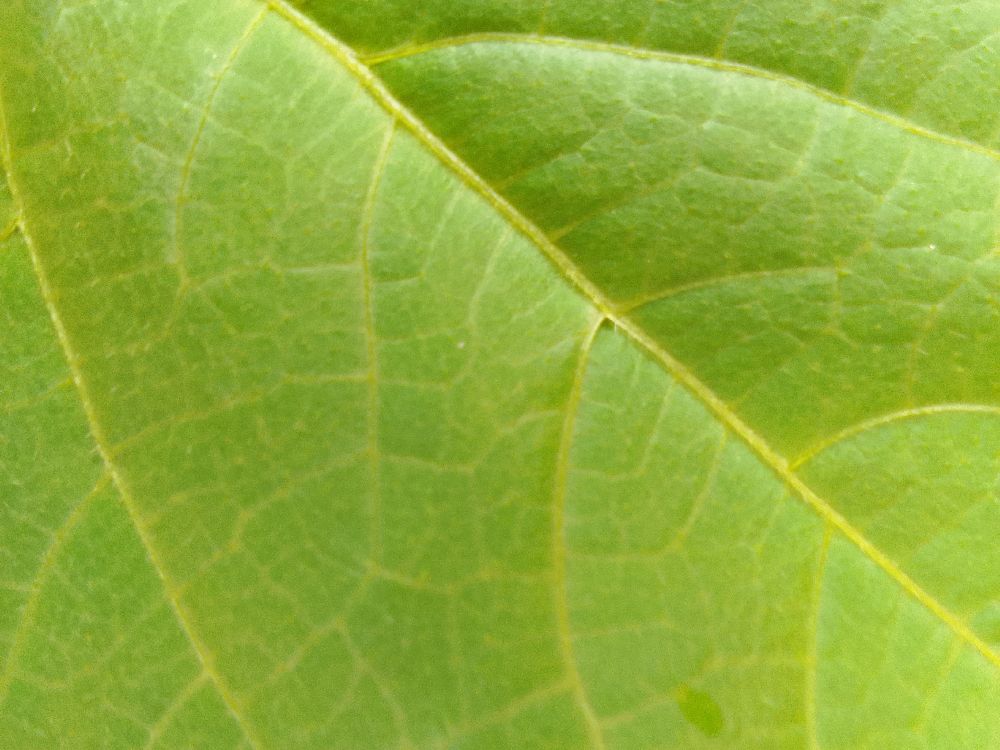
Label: healthy